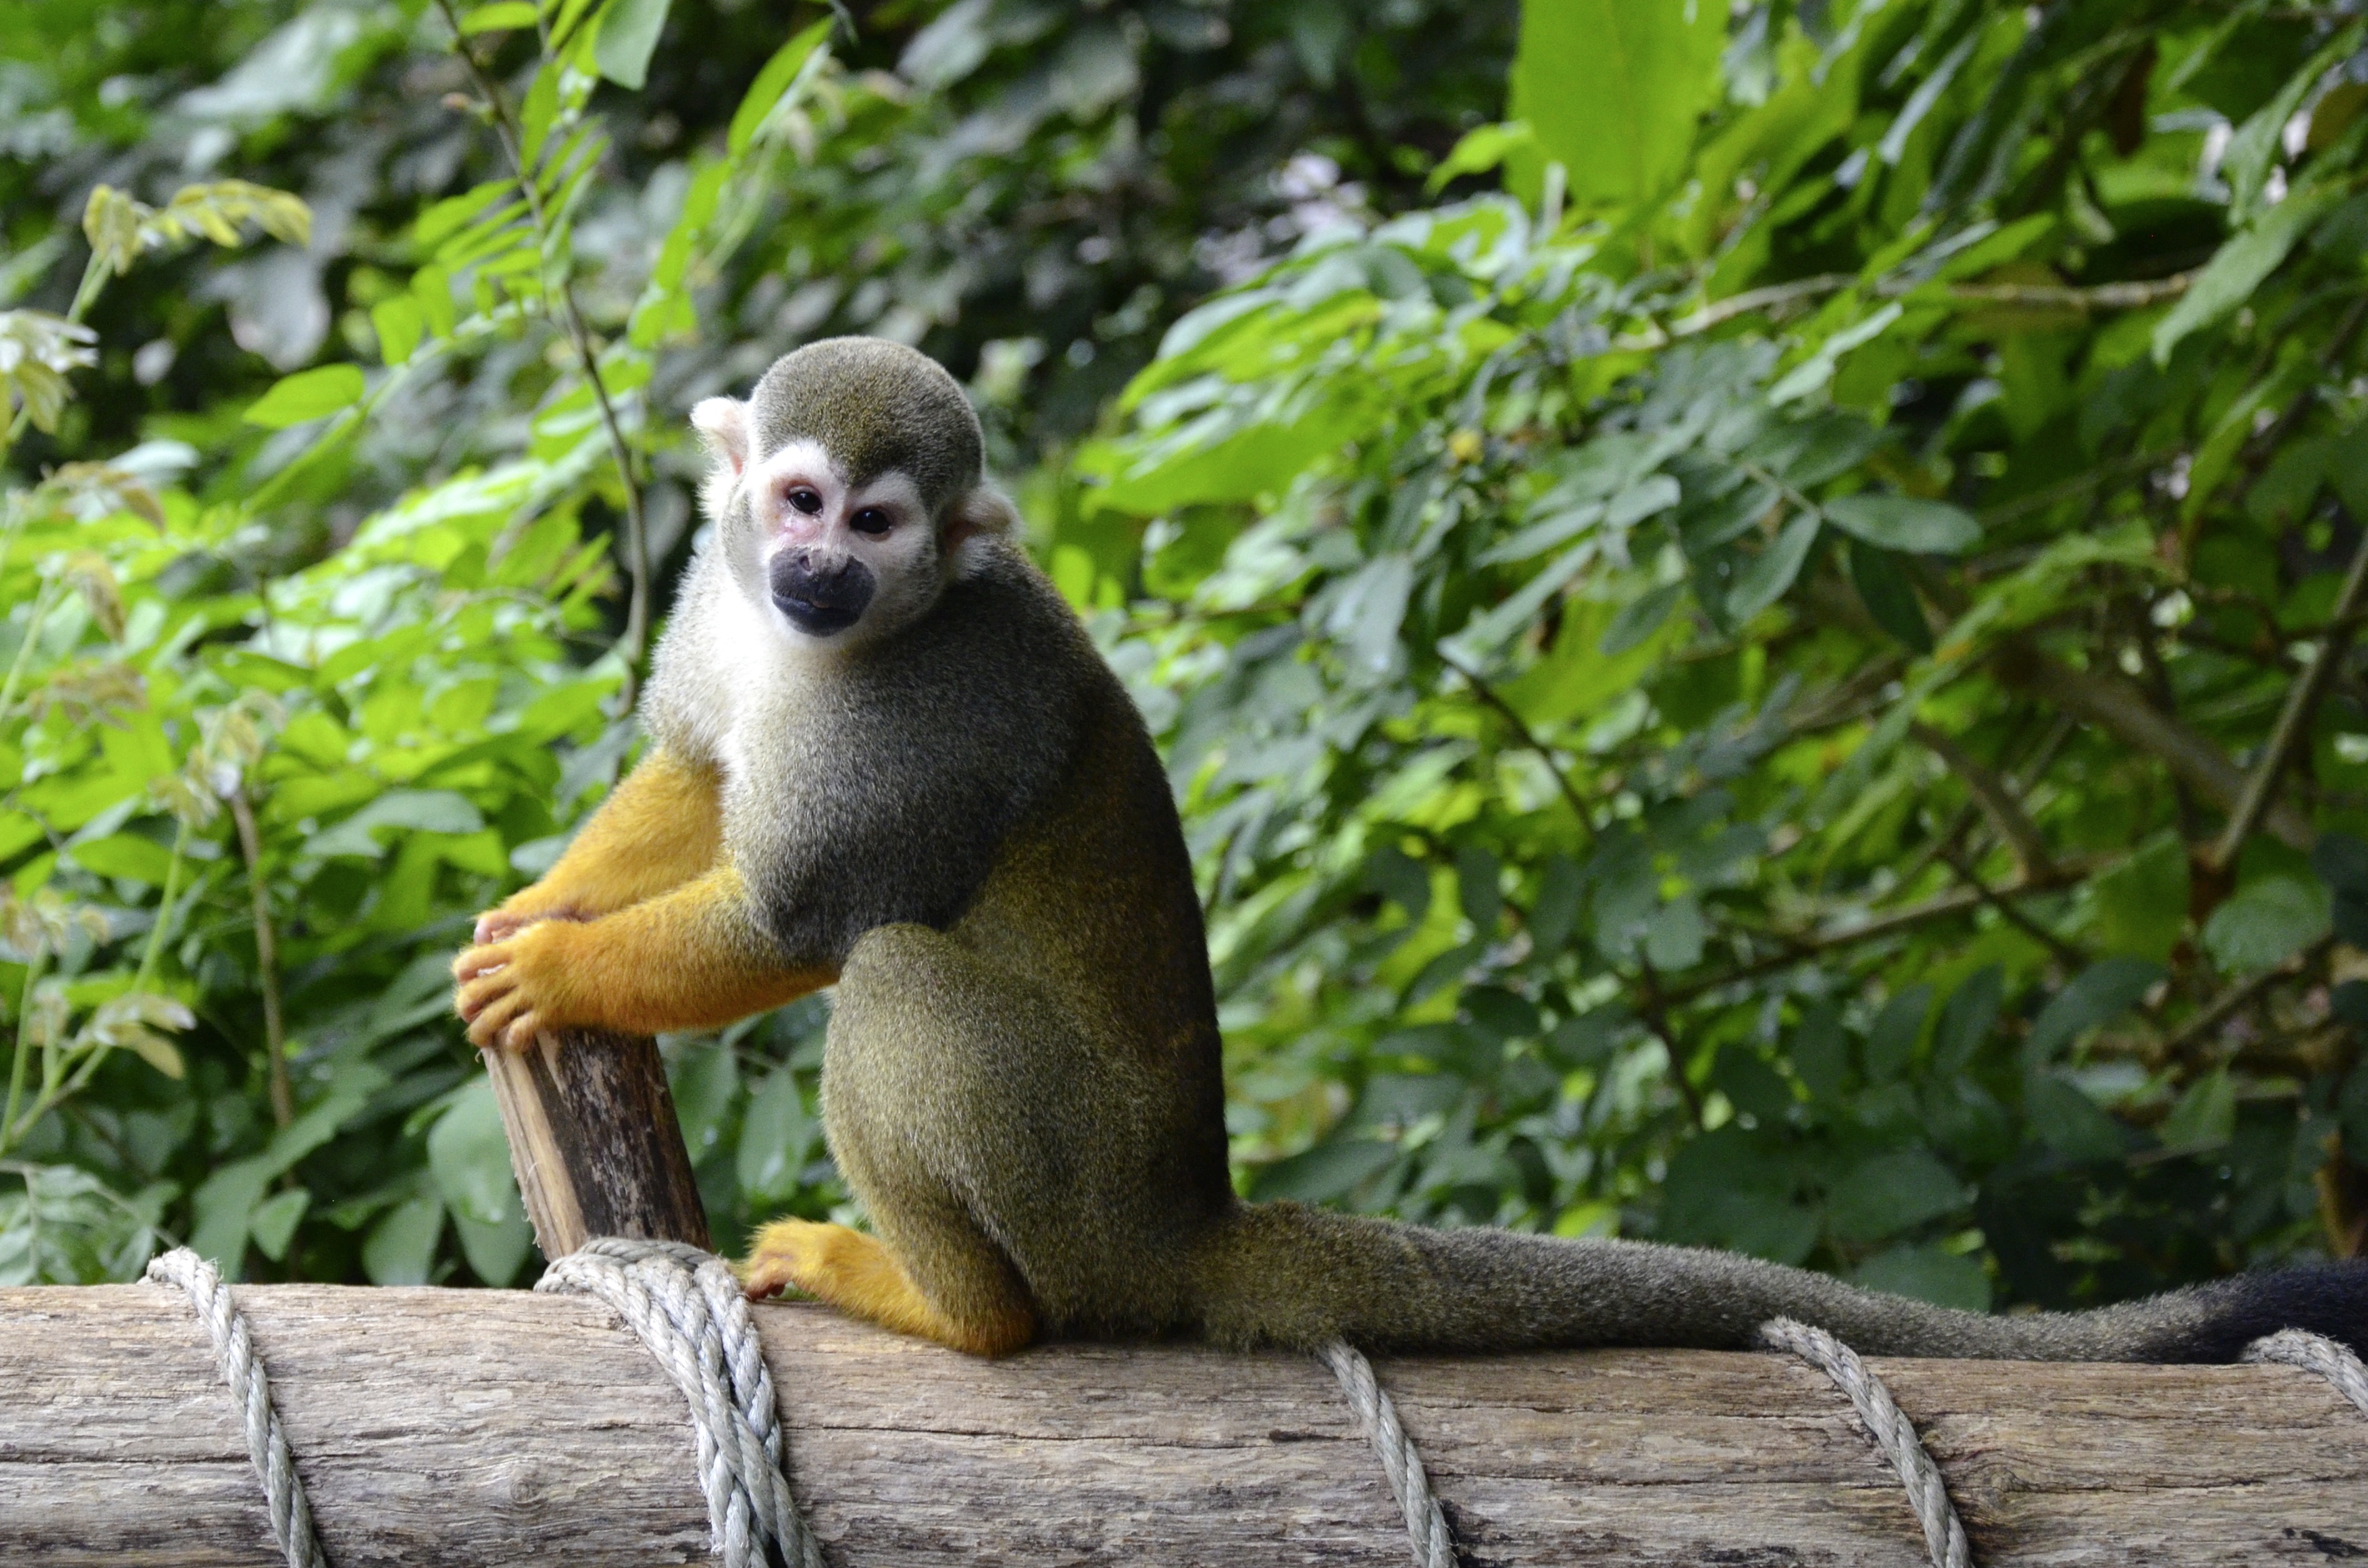
tree, cute, wildlife, jungle, mammal, monkey, fauna, primate, squirrel monkey, rainforest, ffchen, capuchin, organism, old world monkey, herr nilson, capuchin monkey, new world monkey, terrestrial animal